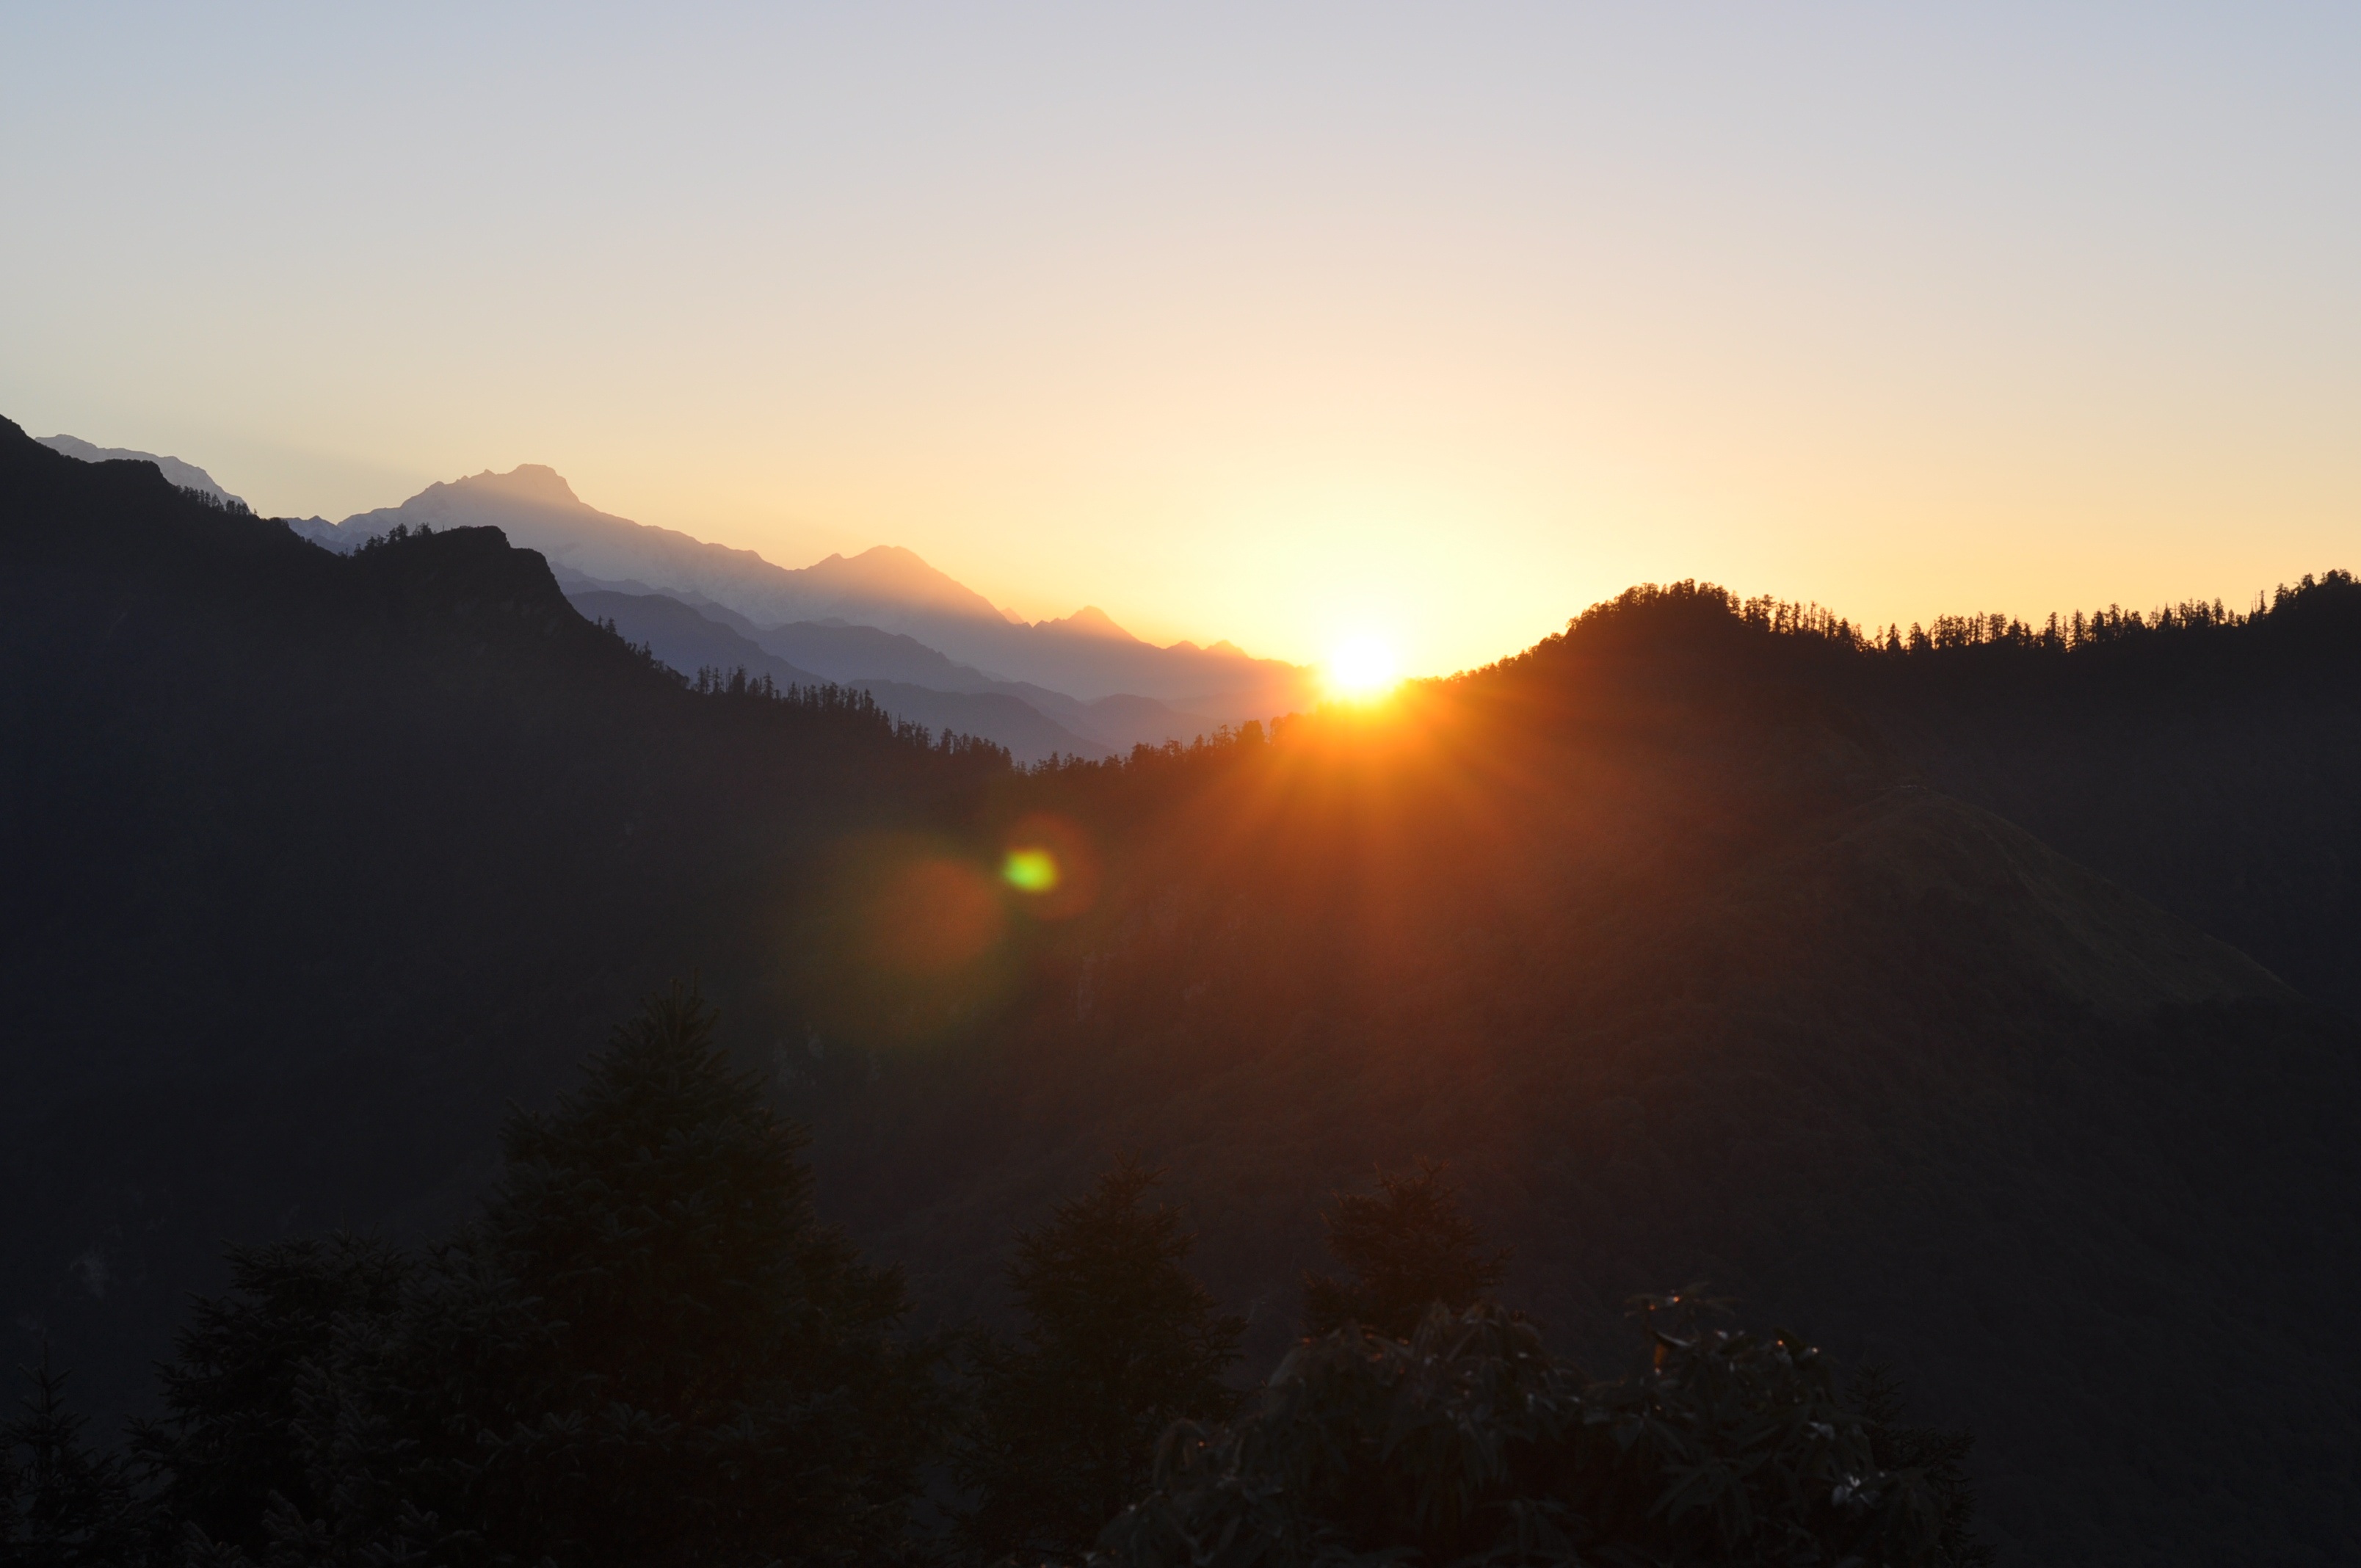
landscape, nature, forest, outdoor, mountain, light, sky, sunrise, sunset, hiking, sunlight, morning, adventure, view, dawn, peak, mountain range, travel, dusk, environment, evening, nepal, hills, trekking, mountains, rays, scene, annapurna, atmospheric phenomenon, mountainous landforms, poon hill